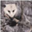
Label: possum